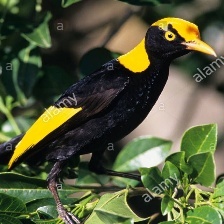
Species: REGENT BOWERBIRD
Scientific name: SERICULUS CHRYSOCEPHALUS